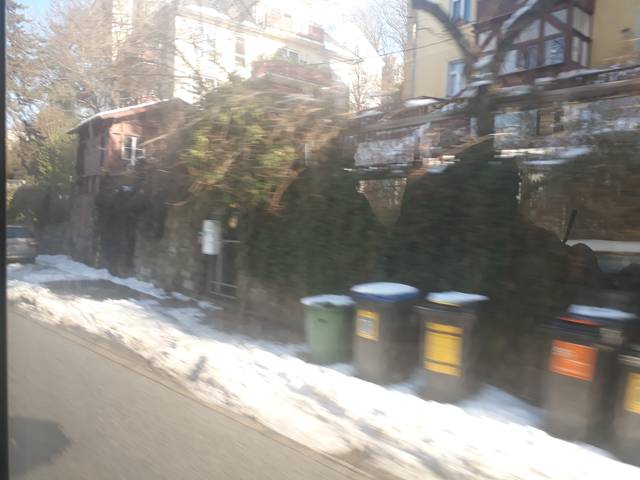
Region: Germany
Coordinates: 51.049, 13.821